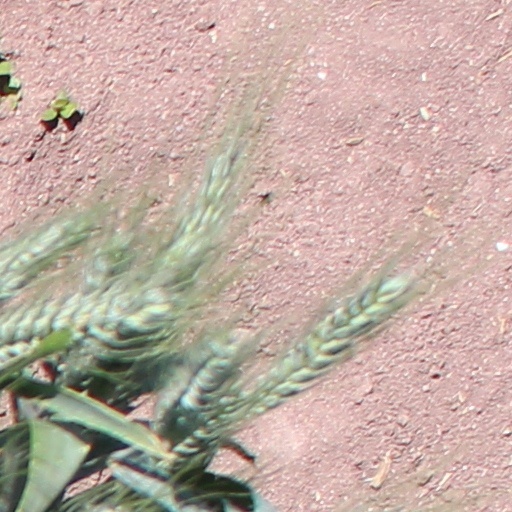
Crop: wheat